Ada Cavendish

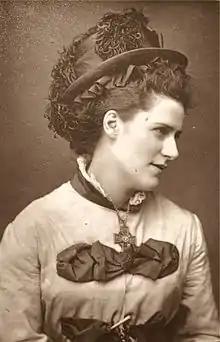

Ada Cavendish (1847 – 5 October 1895) was an English actress known for her Shakespearean roles and for popularising the plays of Wilkie Collins in America .